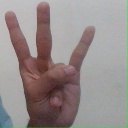
अक्षर: क्ष